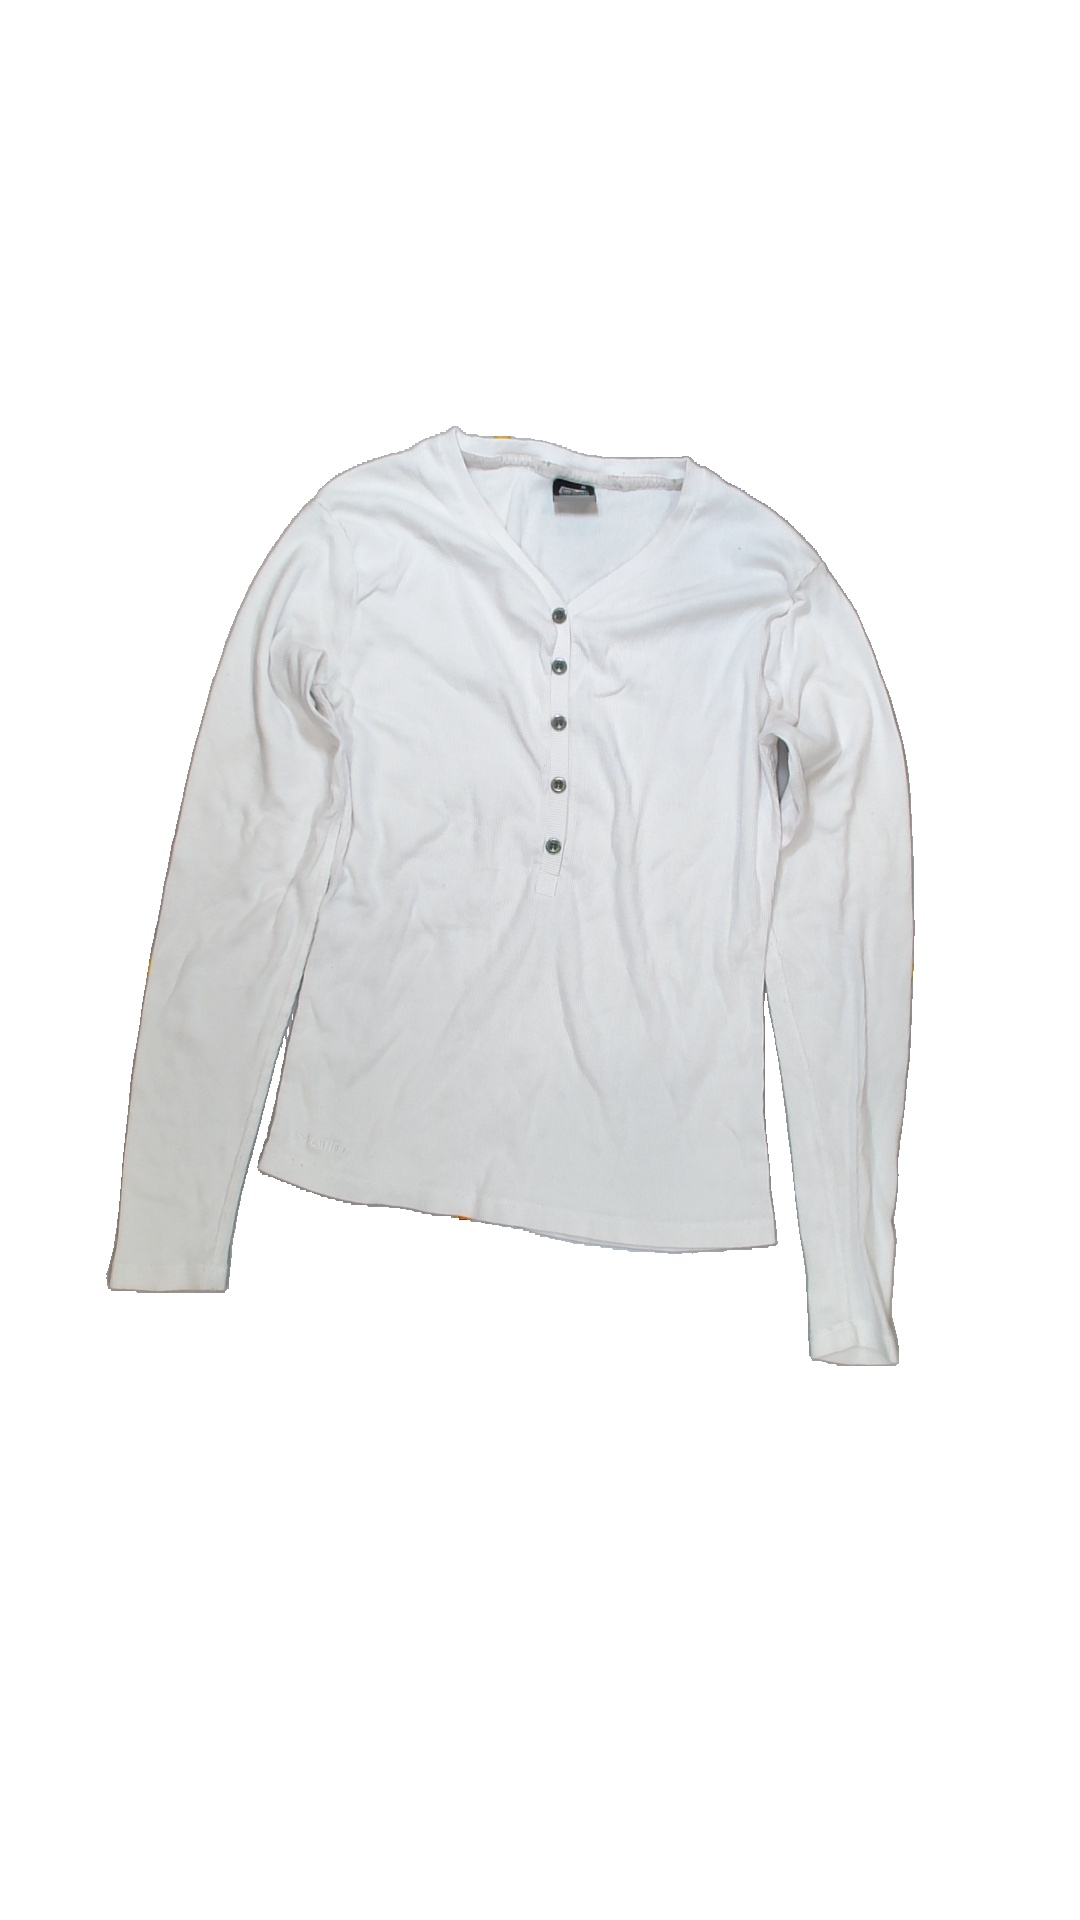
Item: Top (Ladies)
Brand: Not Applicable
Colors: White
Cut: Regular, V-collar
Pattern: Plain
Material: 100% Cotton
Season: All
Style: No trend
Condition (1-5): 5
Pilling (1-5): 5
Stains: Yes
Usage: Repair
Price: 50-100